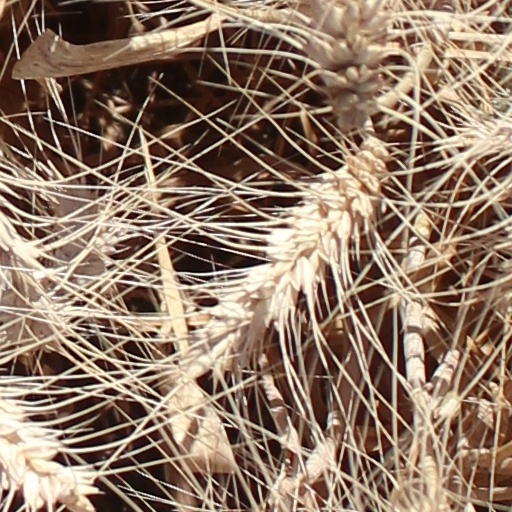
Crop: wheat